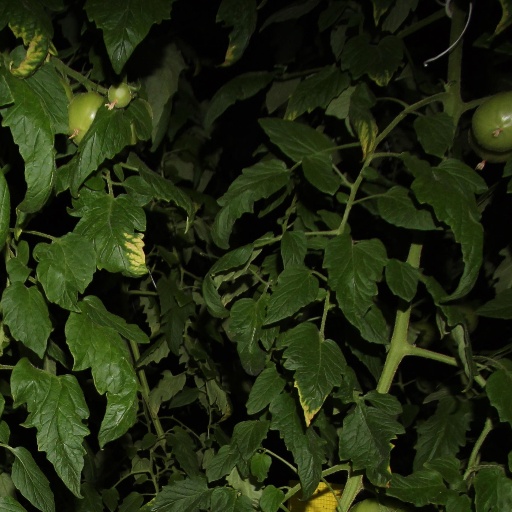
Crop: tomato